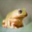
Label: frog